French submarine Armide

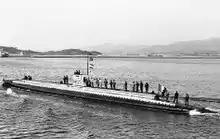
"Armide"

"Armide" was ordered in 1911 by the Imperial Japanese Navy and was designed by Maxime Laubeuf. The ship was to receive the number 14 in Japan (第 14 号艦) but it was requisitioned by the French government on 3 June 1915, after which the Japanese themselves built a replacement "No 14" to the same design, ordering the diesel engines from France.